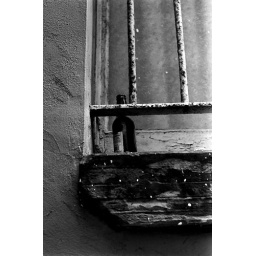
Taken on black and white film, then developed by hand in the darkroom.